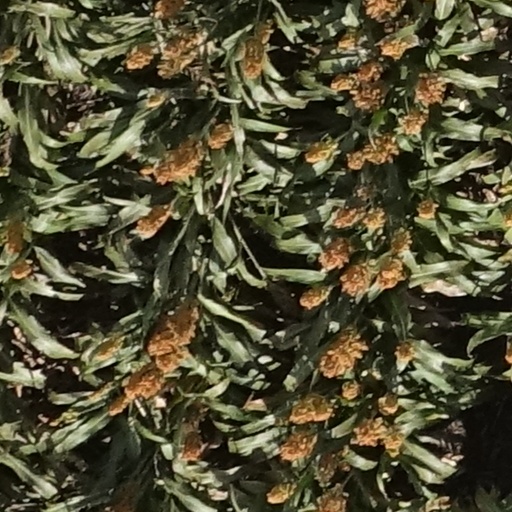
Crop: sorghum